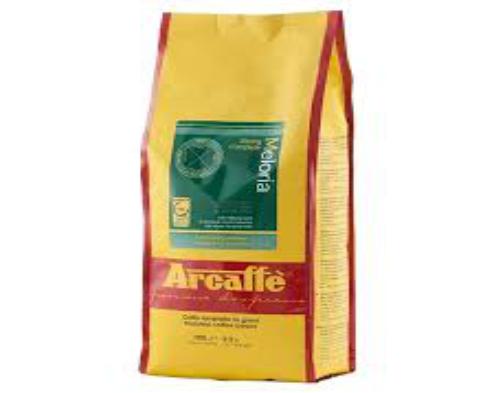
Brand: Arcaffe
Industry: Food